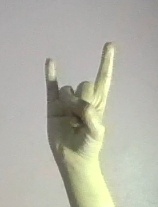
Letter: la